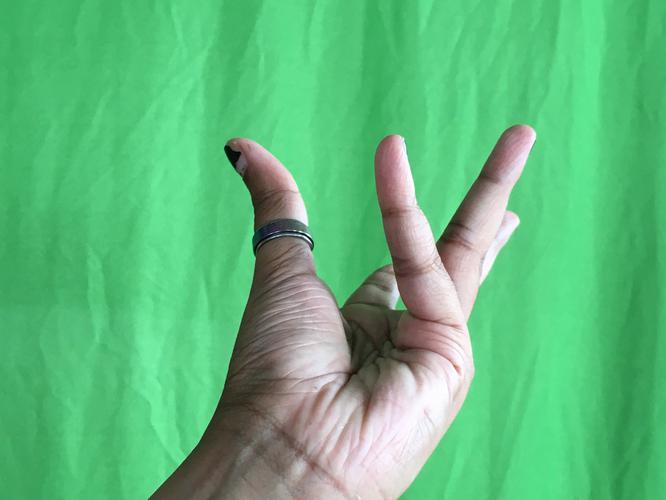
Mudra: Alapadmam
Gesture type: single_hand